Shakey's V-League

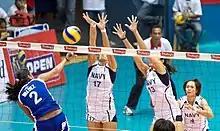
Philippine Navy vs. Ateneo de Manila University

The Shakey's V-League formally welcomed the participation of corporate and non-collegiate teams starting 2011.